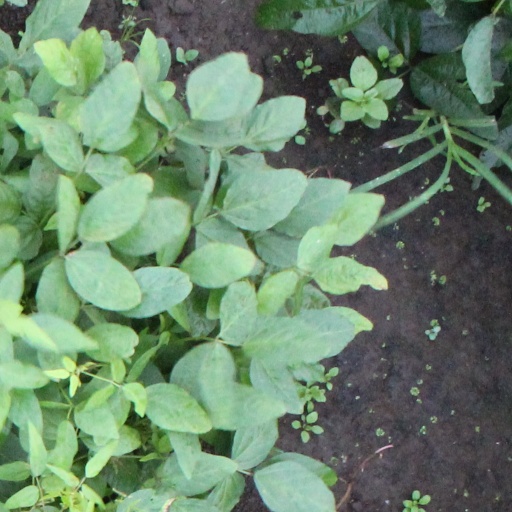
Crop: soybean